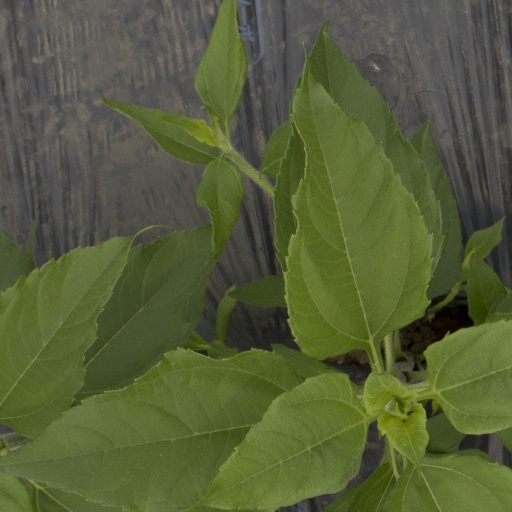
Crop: Jerusalem artichoke